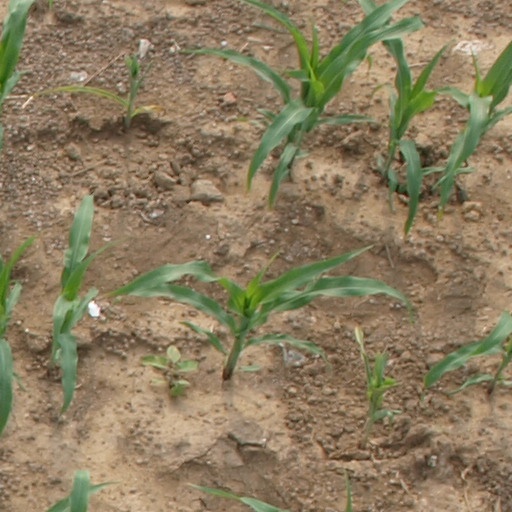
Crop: maize; corn